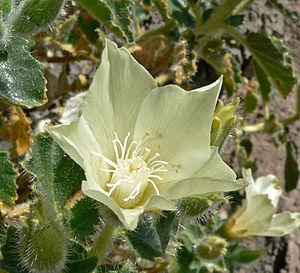
Eucnide est un genre botanique de la famille des Loasaceae.